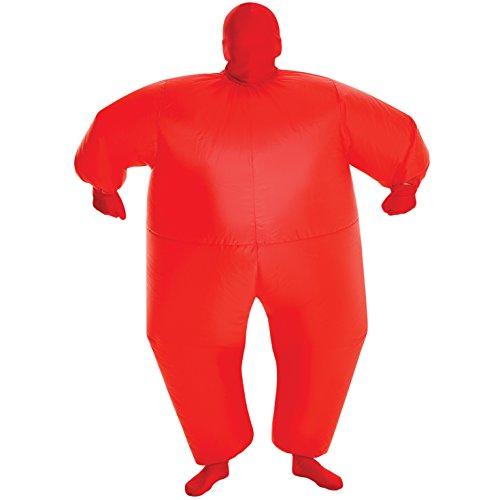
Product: Inflatable MegaMorph Fat Suit Costume For Adults And Children, Available in Various Designs
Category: Clothing, Shoes & Jewelry | Costumes & Accessories | Kids & Baby | Boys | Costumes
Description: OFFICAL MORPHCOSTUMES INFLATABLE KIDS MEGAMORPH: The Red Mega Morph Costume, for when you want the opposite of a skin-tight Morphsuit, a costume that inflates.
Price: $34.99